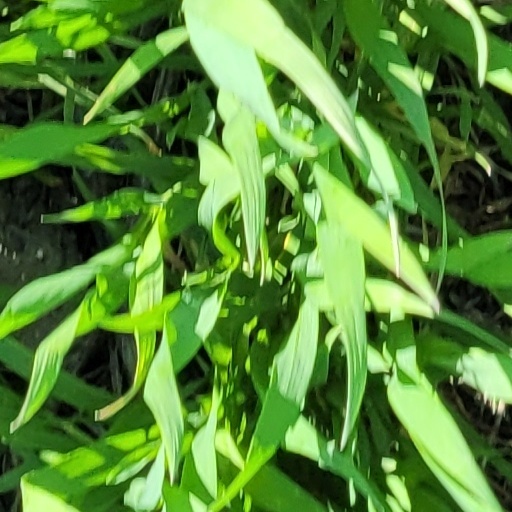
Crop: wheat